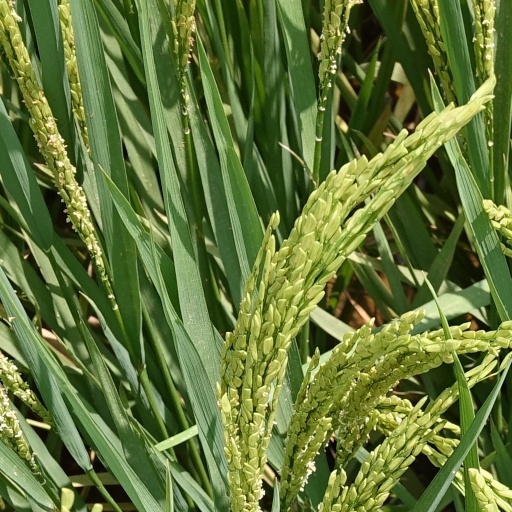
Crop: rice